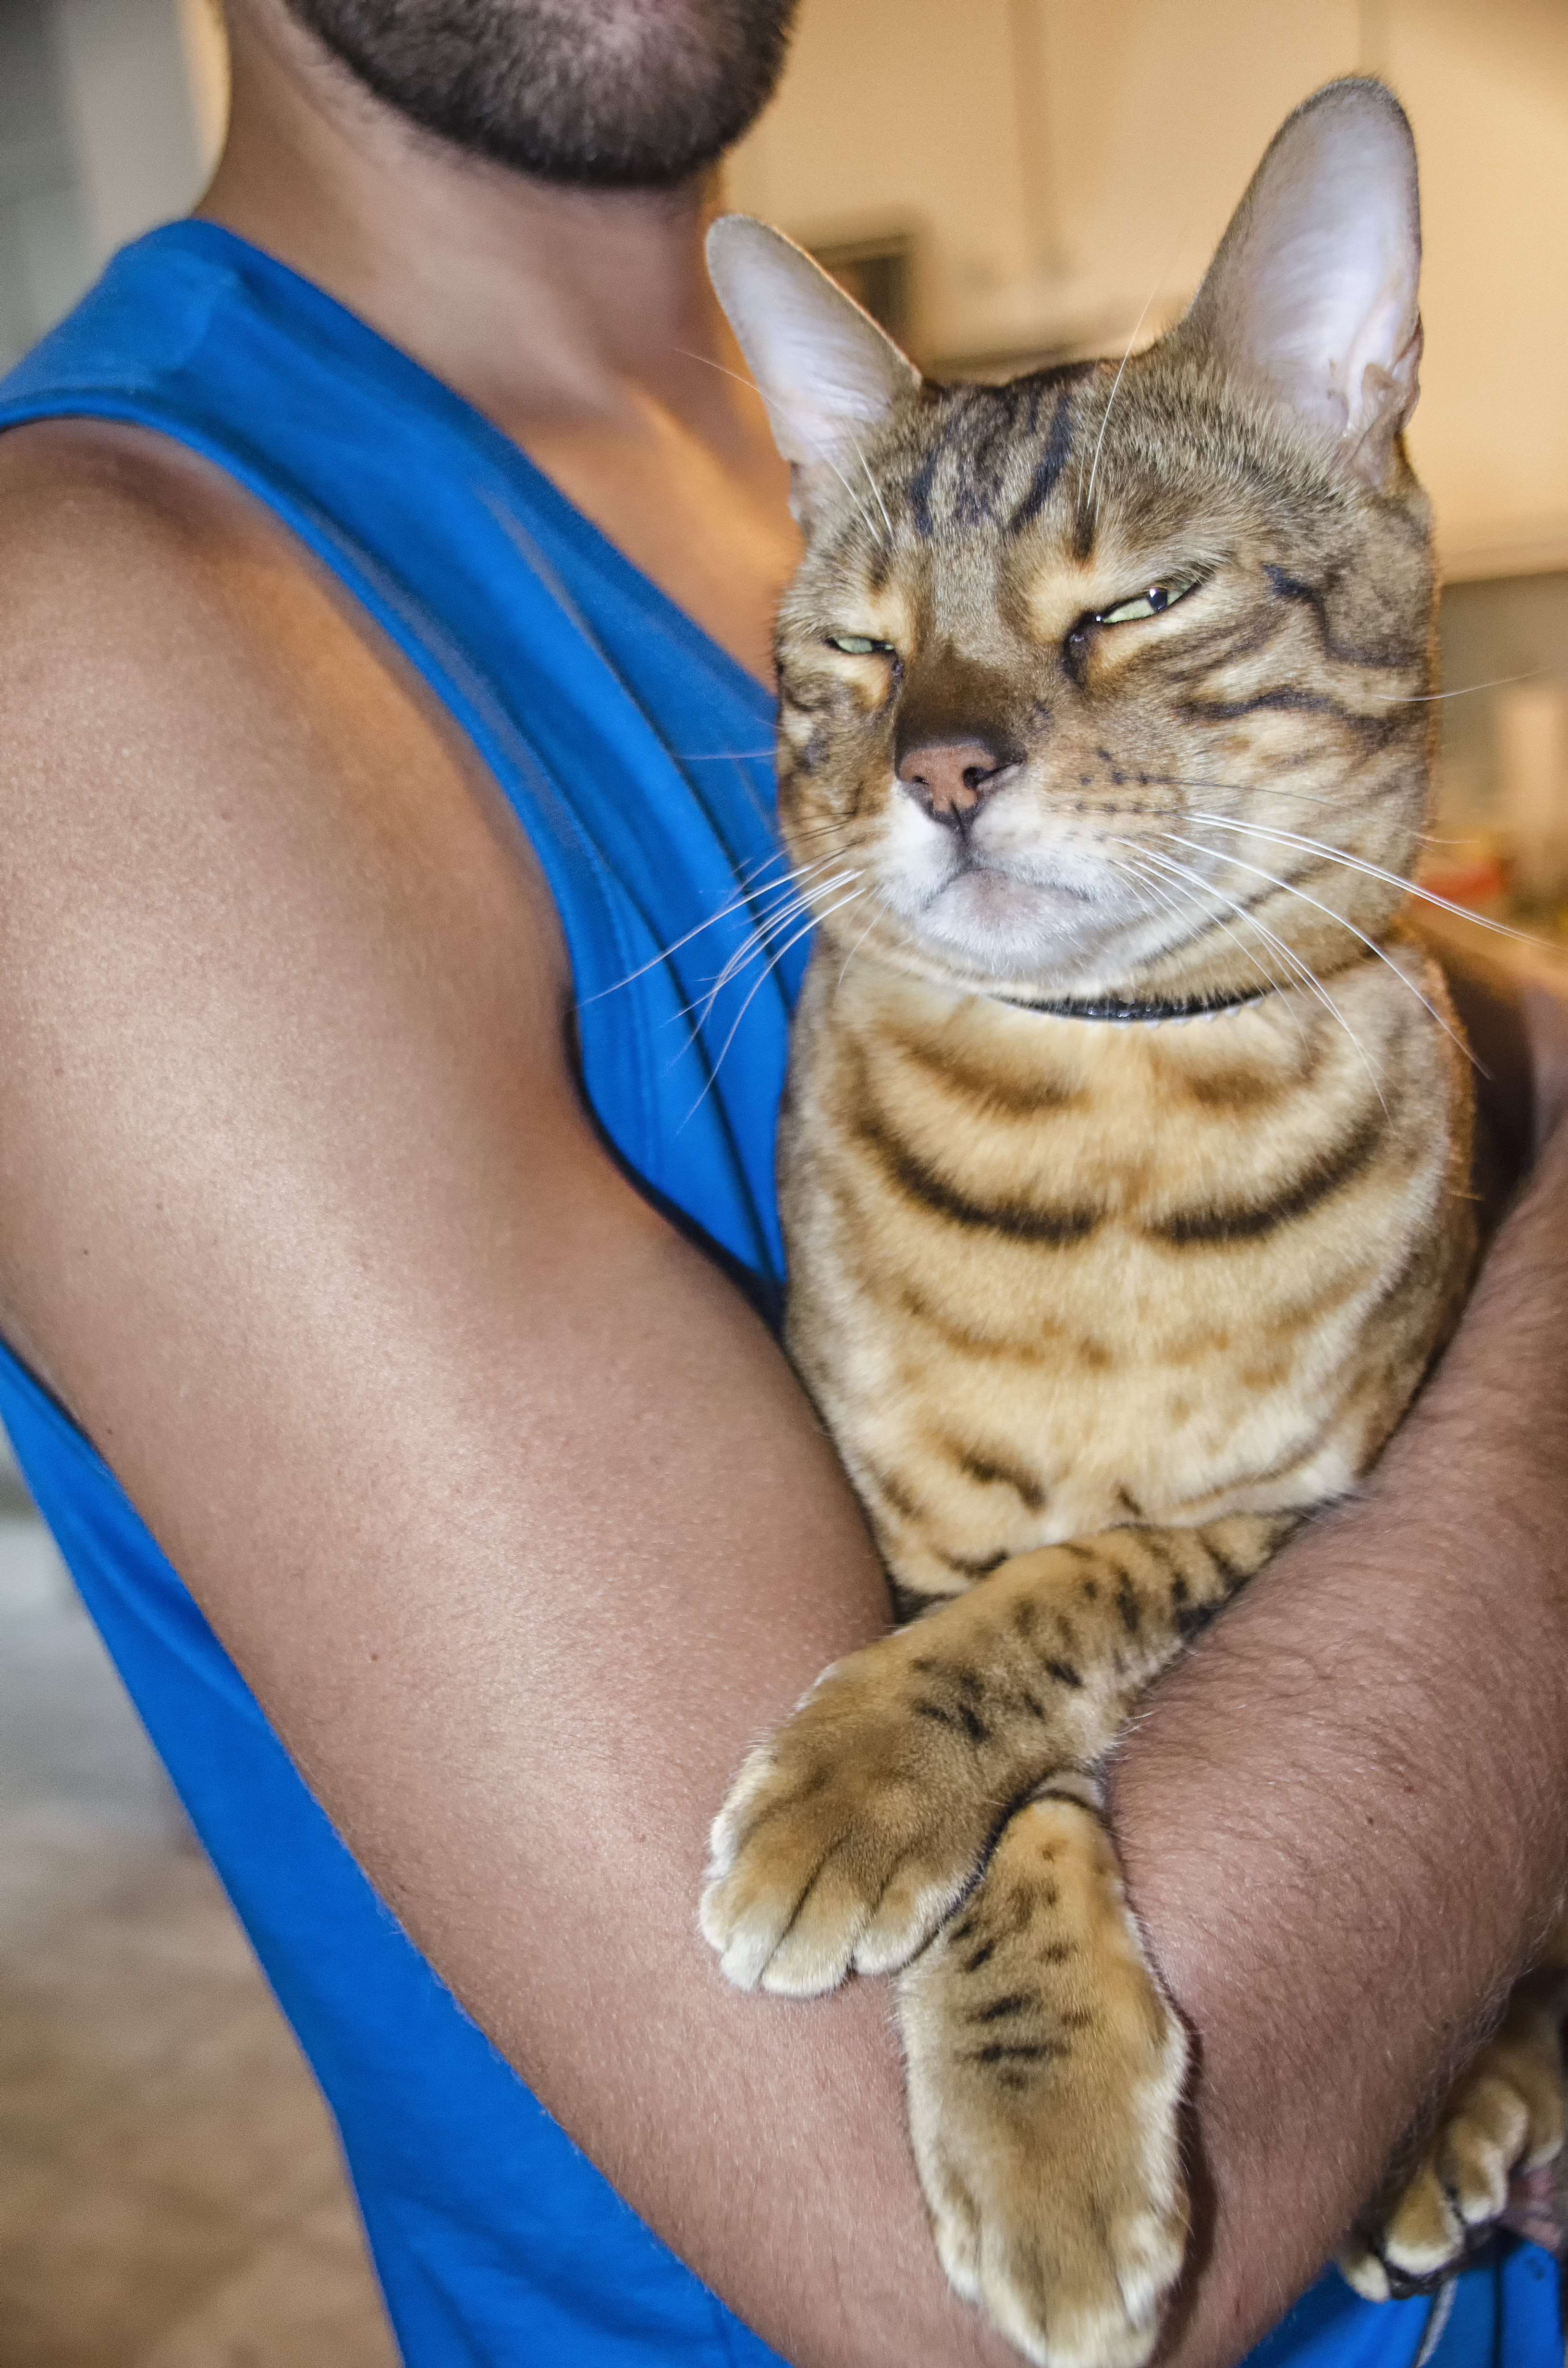
kitten, cat, mammal, nose, whiskers, savannah, canada, vertebrate, chat, quebec, sherbrooke, bengal, small to medium sized cats, cat like mammal, pixie bob, toyger